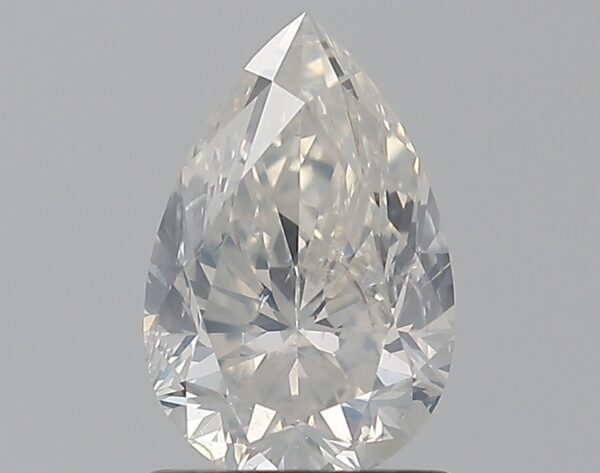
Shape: pear
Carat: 1.01
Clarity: SI2
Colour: H
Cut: VG
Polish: EX
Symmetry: EX
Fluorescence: N
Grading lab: IGI
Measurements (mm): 8.36 x 5.48 x 3.59